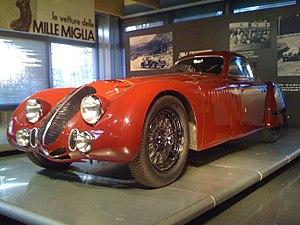
Francesco Severi, né le 28 mai 1907 et décédé le 20 mai 1980 à près de 73 ans, est un pilote automobile italien spécialiste de courses d'endurance sur voitures de sport de l'entre-deux-guerres.